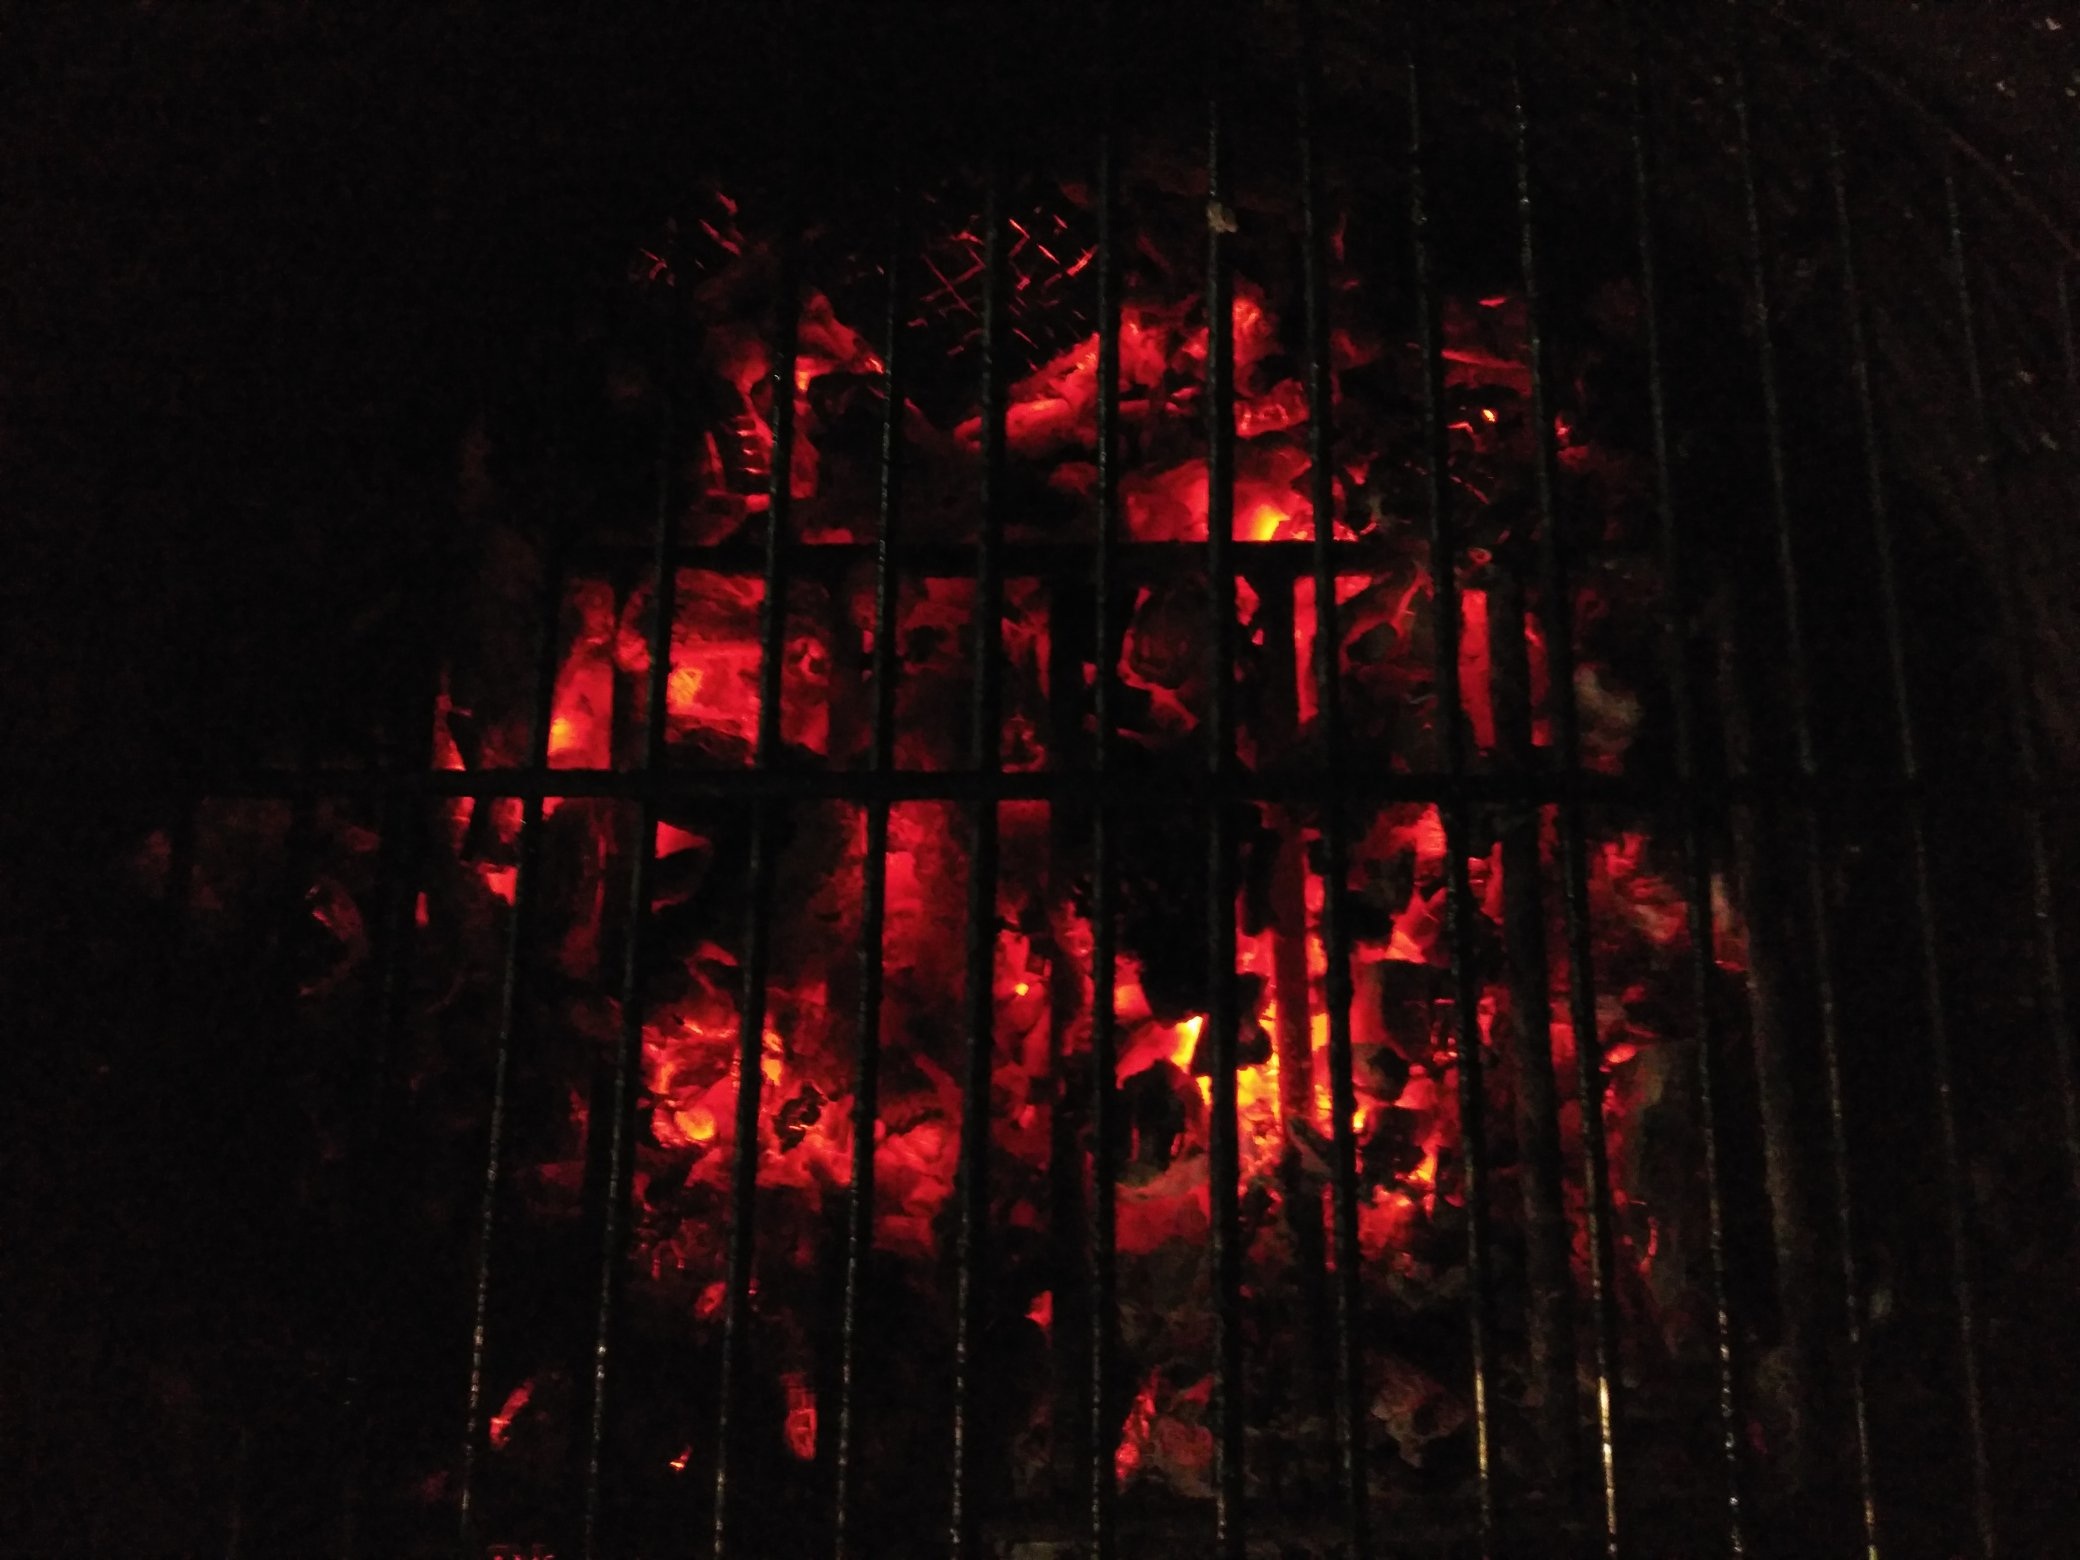
light, red, darkness, lighting, stage